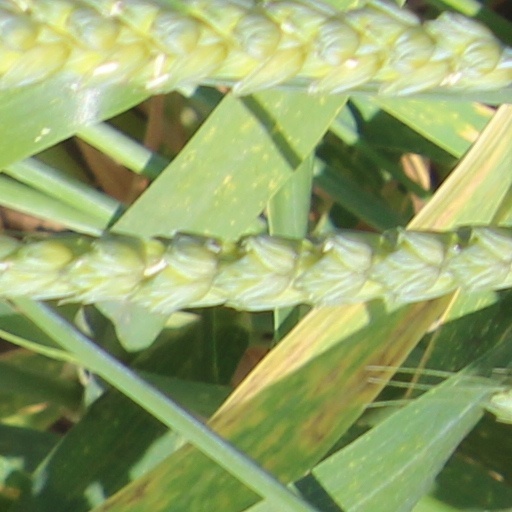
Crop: wheat